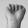
ASL letter: A